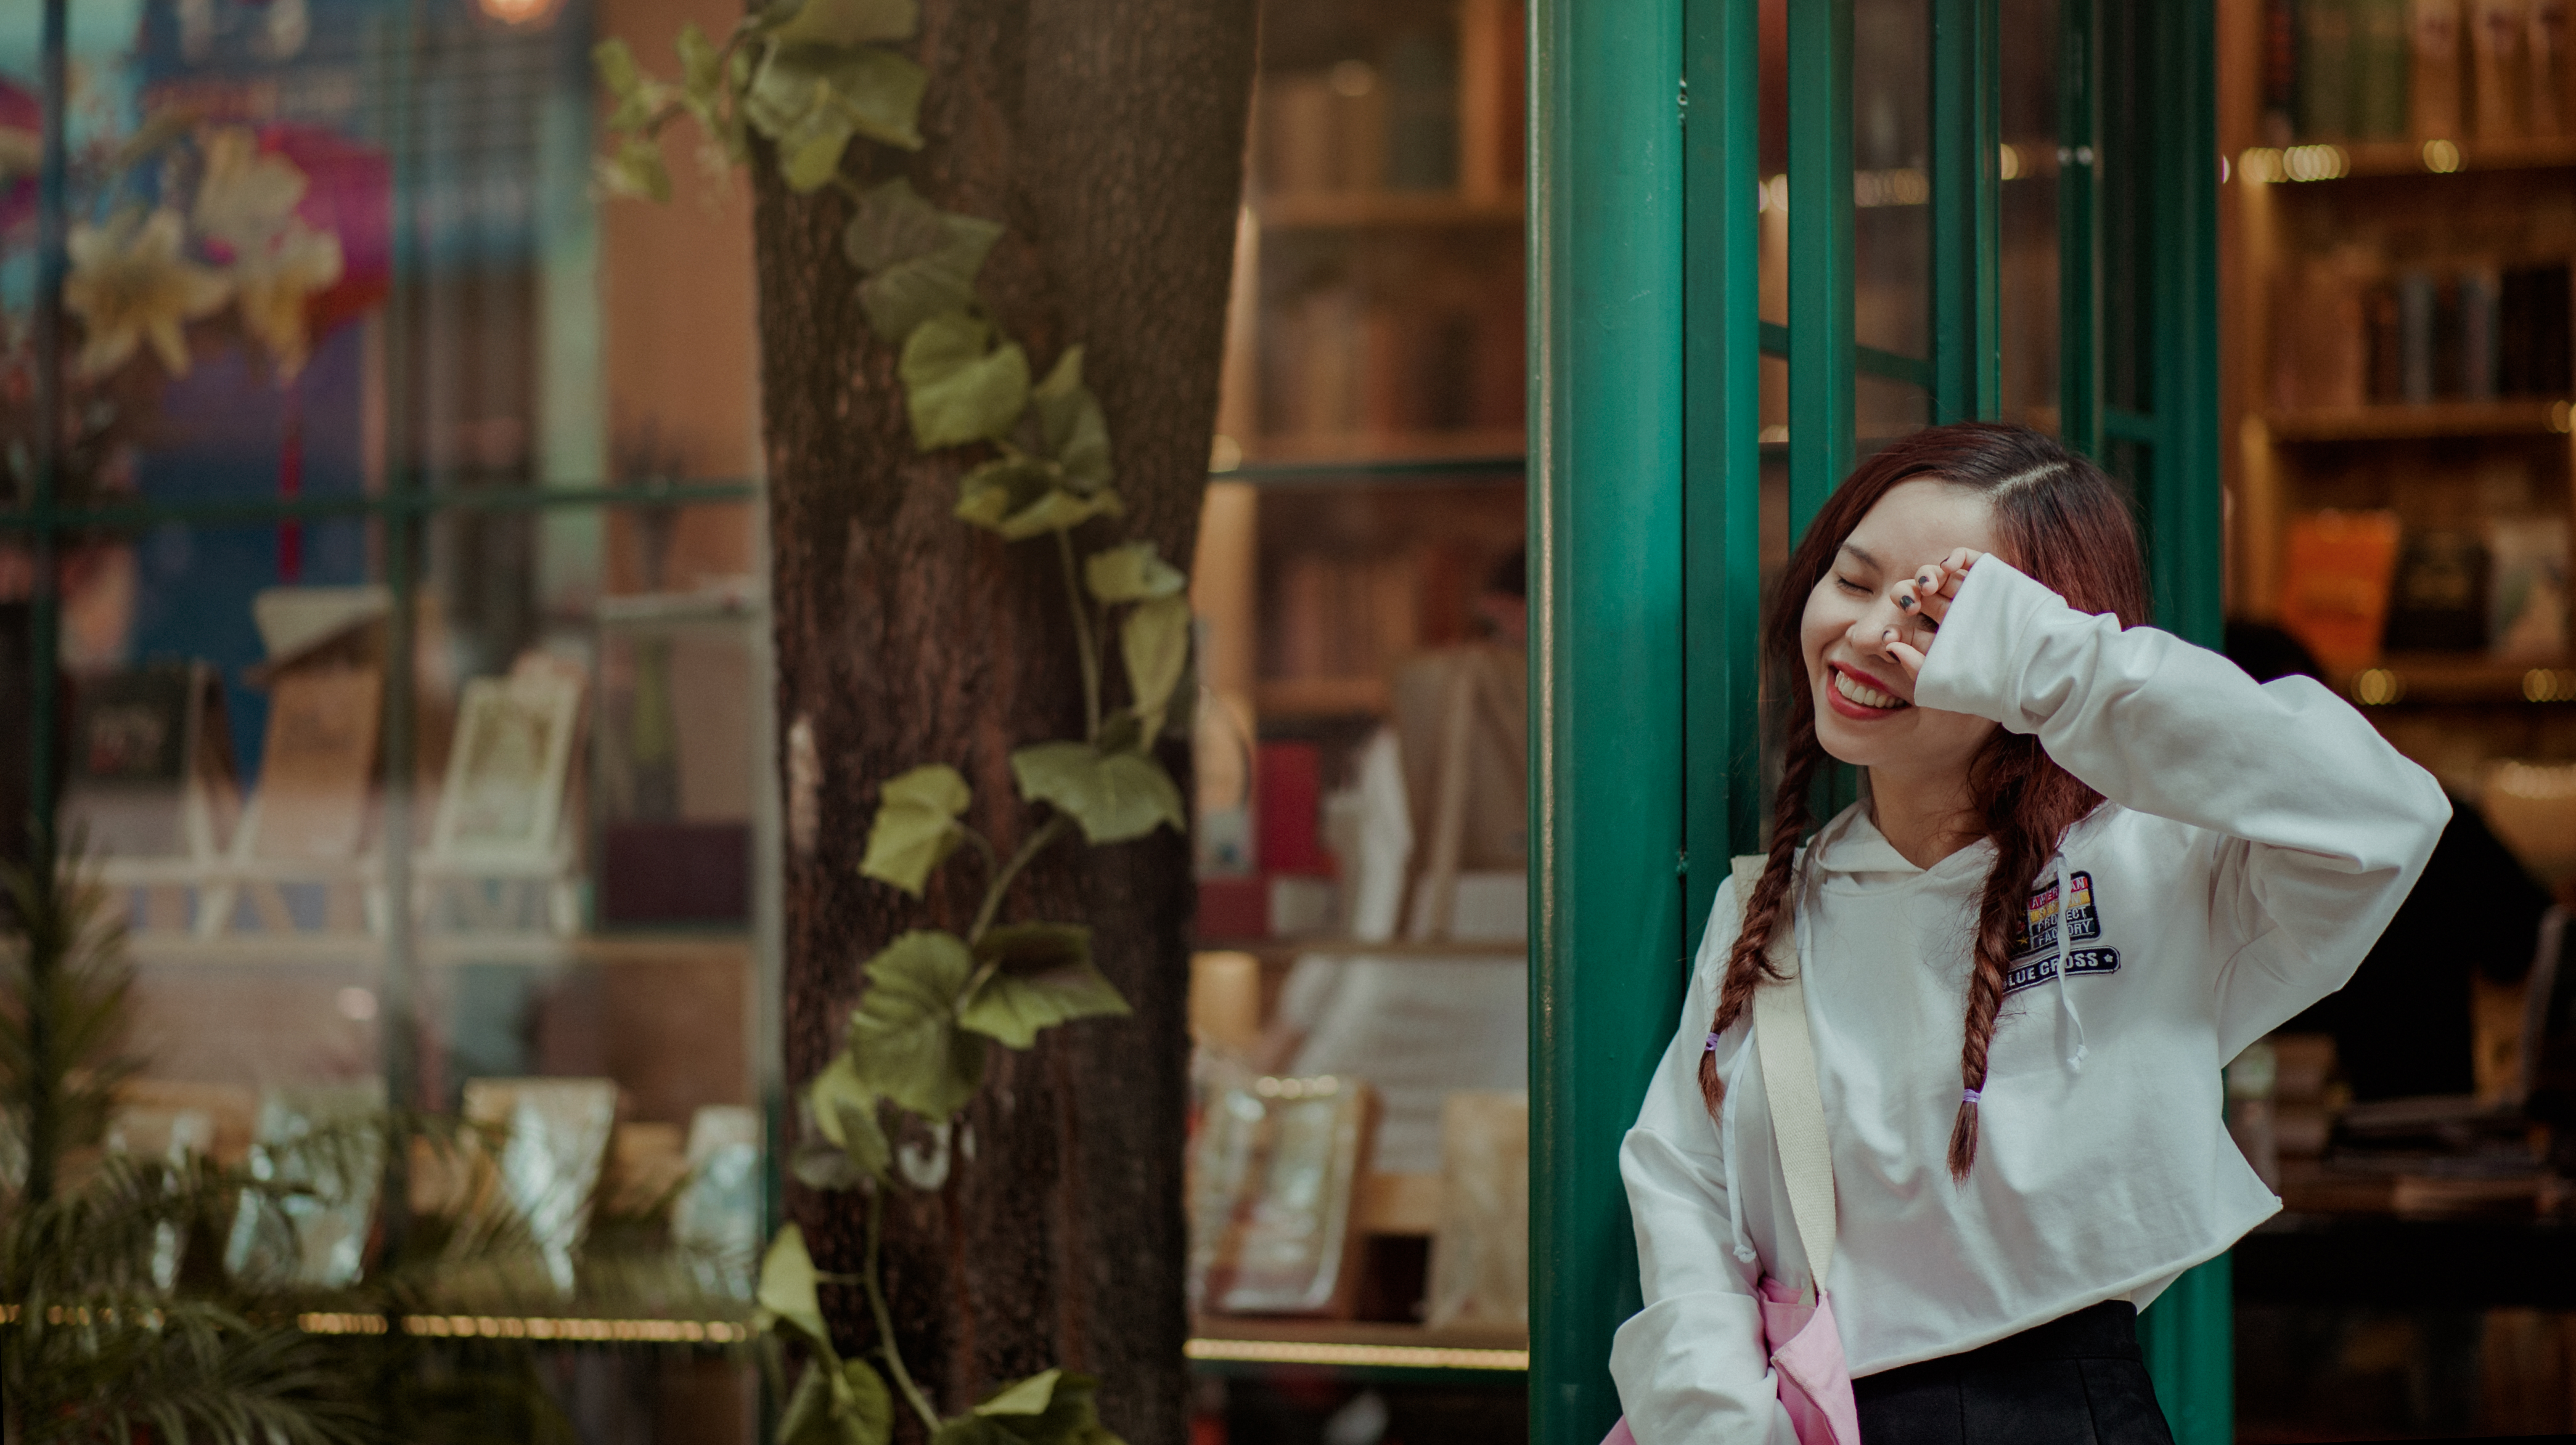
love, cute, portrait, beautiful, happy, girl, flower, tradition, window, ceremony, event